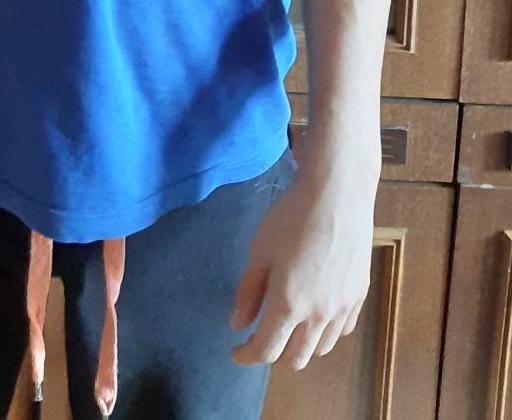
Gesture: no_gesture